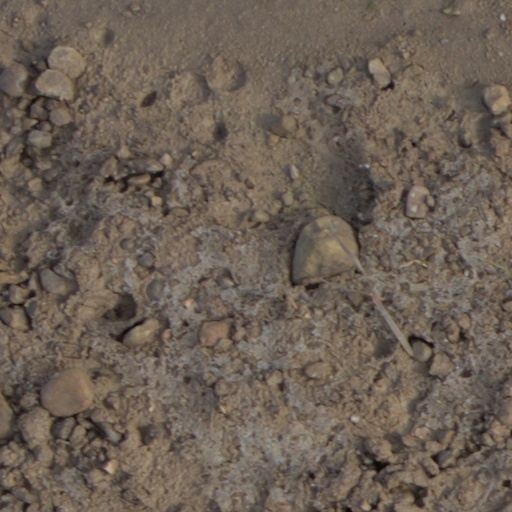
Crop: wheat